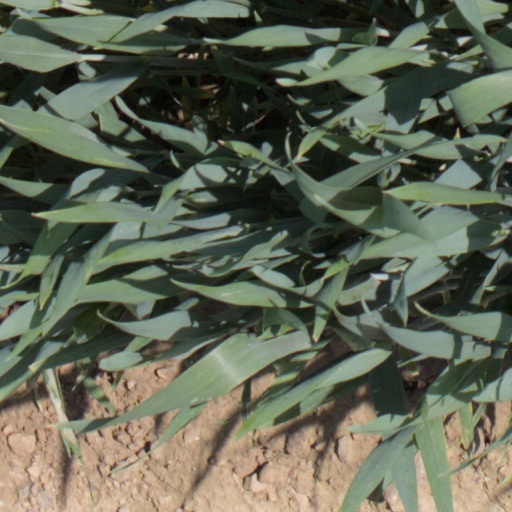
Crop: wheat